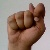
The image shows a hand gesture representing the letter 'T' in Indian Sign Language.